The Originals season 4

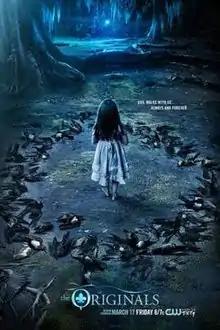
Promotional poster

"The Originals", a one-hour American supernatural drama, was renewed for a fourth season by The CW on March 17, 2016, by The CW's President, Mark Pedowitz. The 2016–17 United States television season debut of "The Originals" was pushed to midseason, which saw the fourth-season premiere on March 17, 2017. It concluded on June 23, 2017, after 13 episodes.